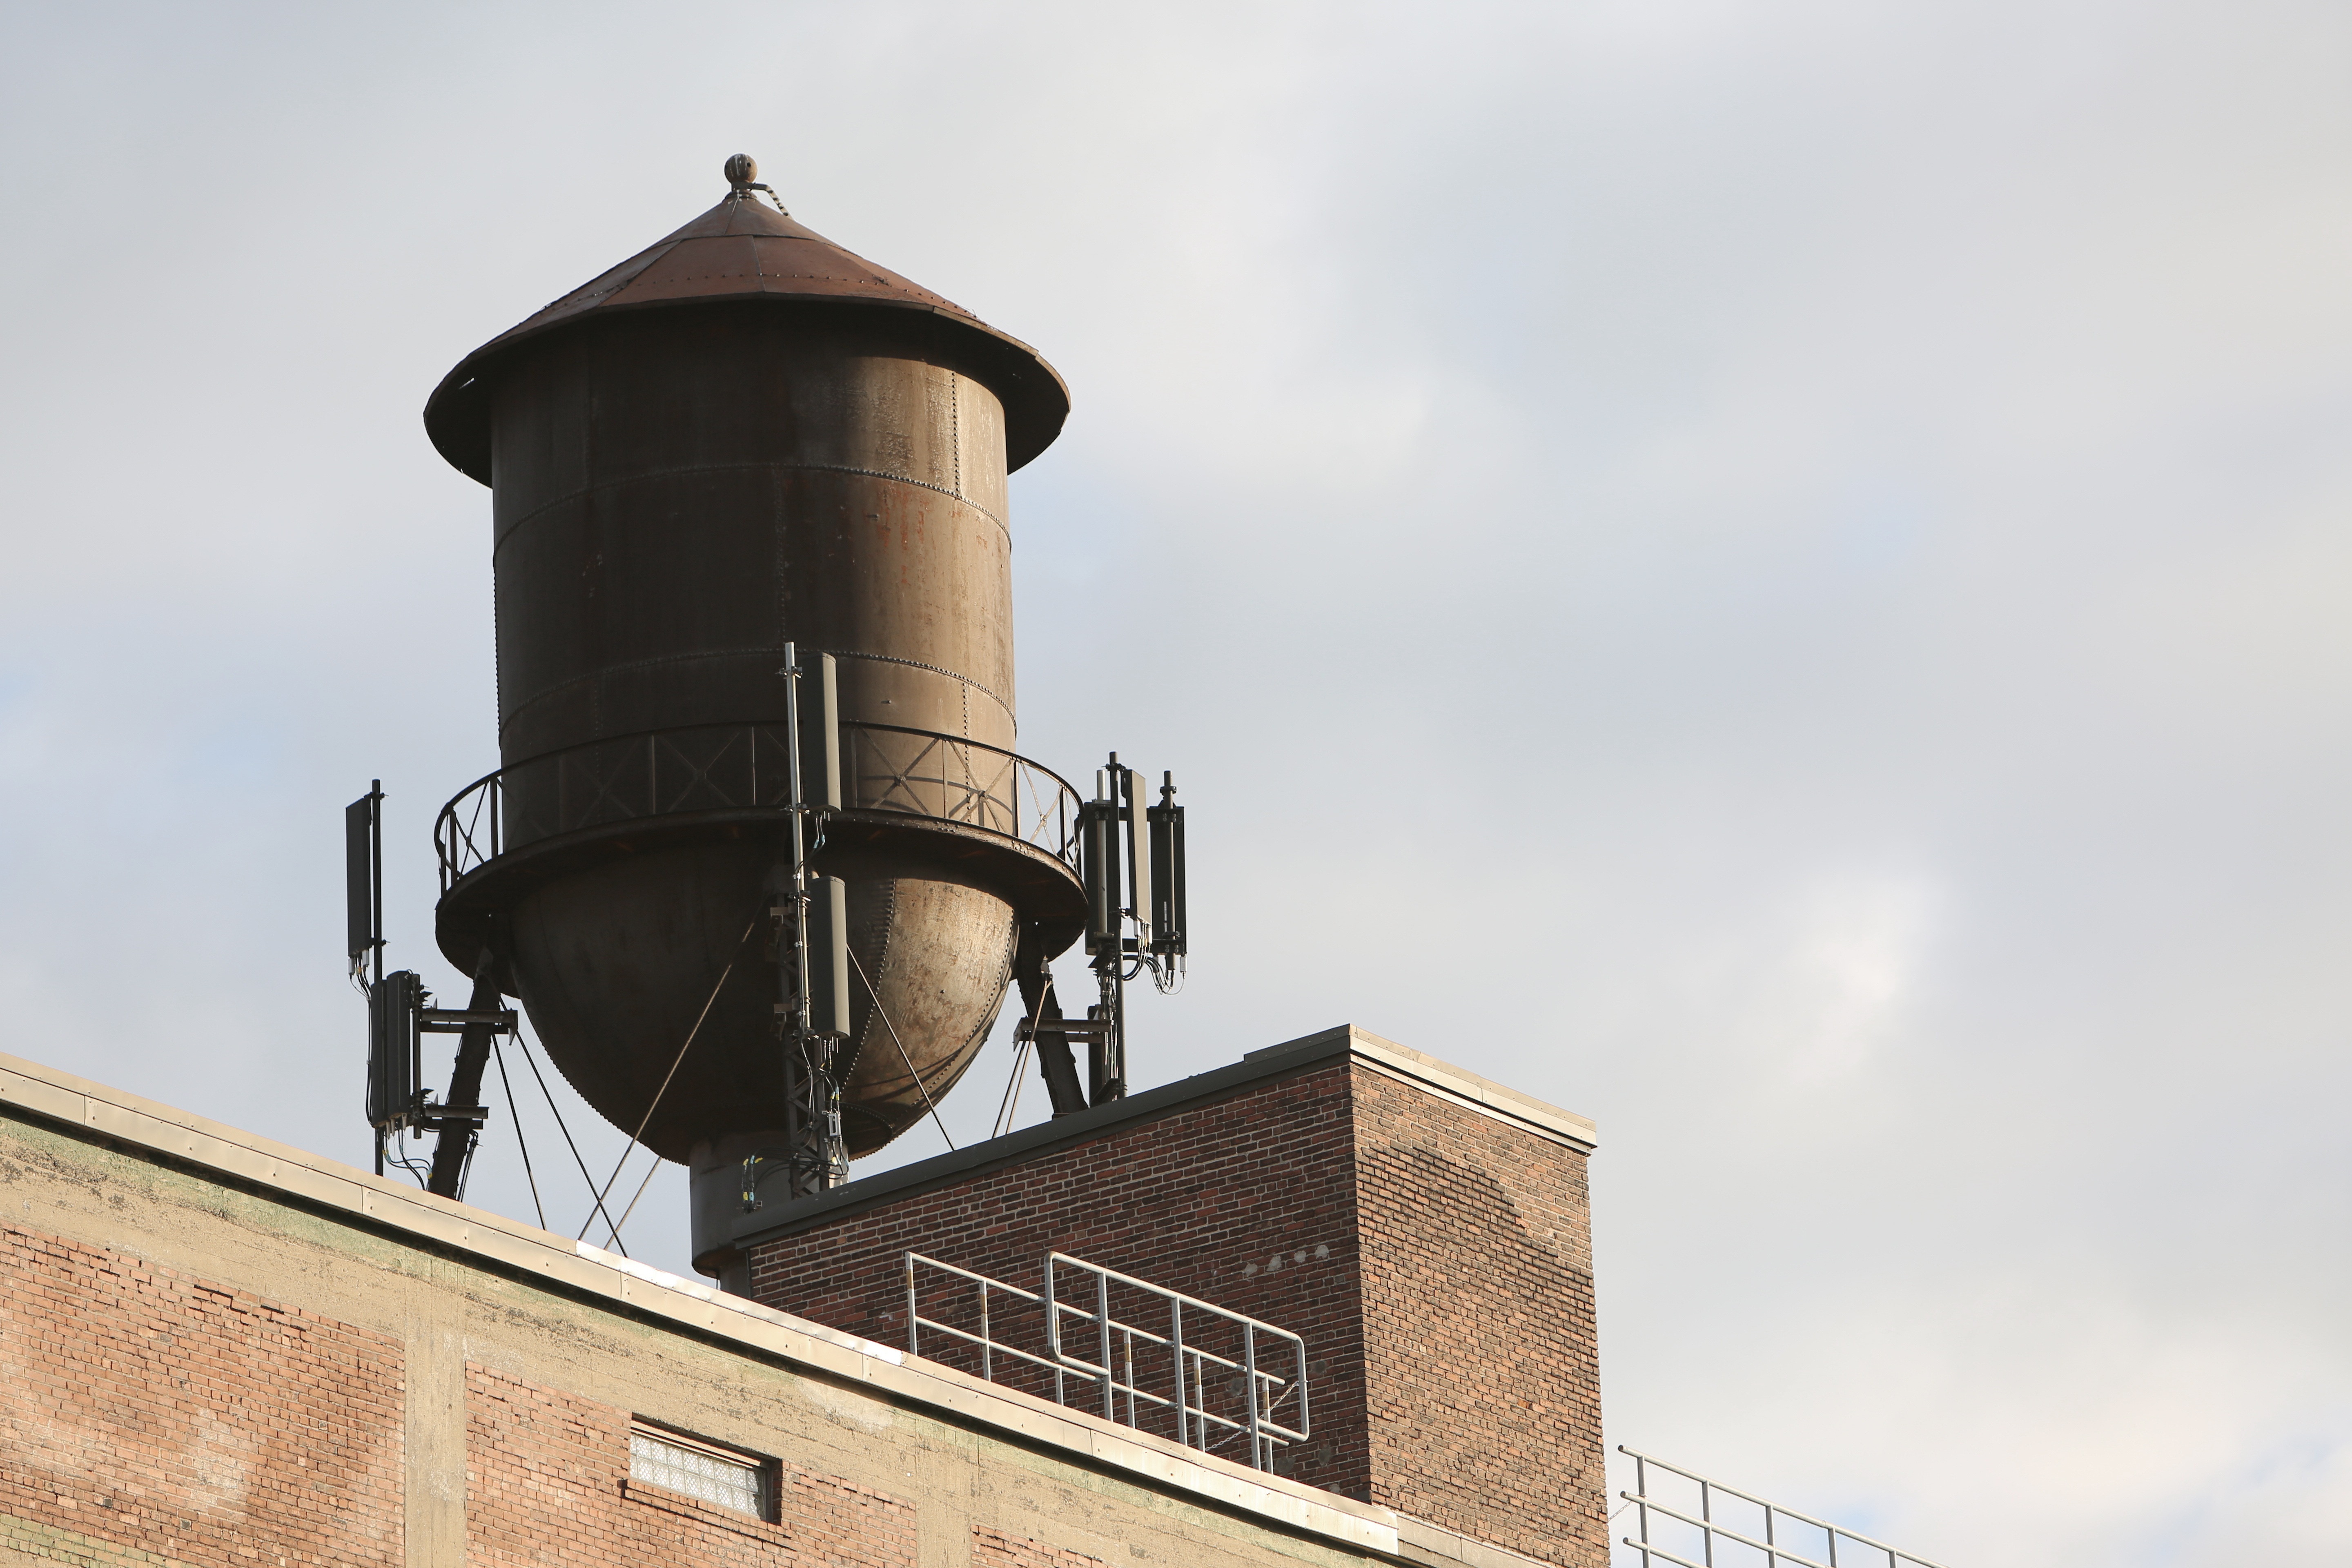
rooftop, building, old, wall, tower, metal, lighting, water tower, bricks, control tower